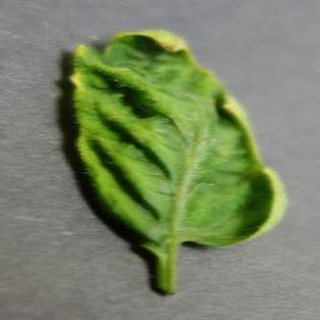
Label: tomato_yellow_leaf_curl_virus